Scotland

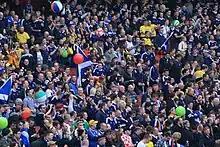
Scotland's national football team's fans are commonly known as "The Tartan Army"

Health care in Scotland is mainly provided by NHS Scotland, Scotland's public health care system. This was founded by the National Health Service (Scotland) Act 1947 (later repealed by the National Health Service (Scotland) Act 1978) that took effect on 5 July 1948 to coincide with the launch of the NHS in England and Wales. Prior to 1948, half of Scotland's landmass was already covered by state-funded health care, provided by the Highlands and Islands Medical Service. Healthcare policy and funding is the responsibility of the Scottish Government's Health Directorates. In 2014, the NHS in Scotland had around 140,000 staff.